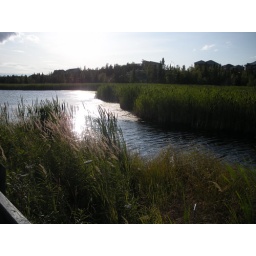
A walk around the lake near our house with Abby.